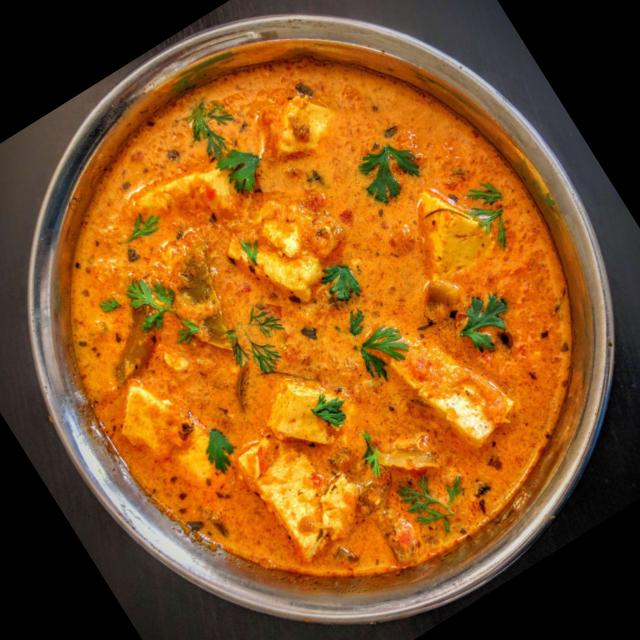
Dish: shahi_paneer